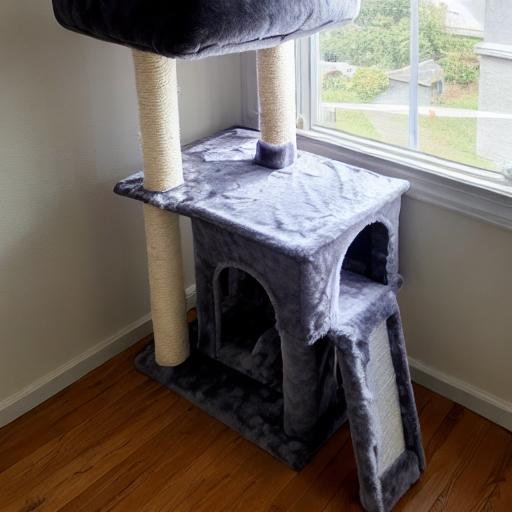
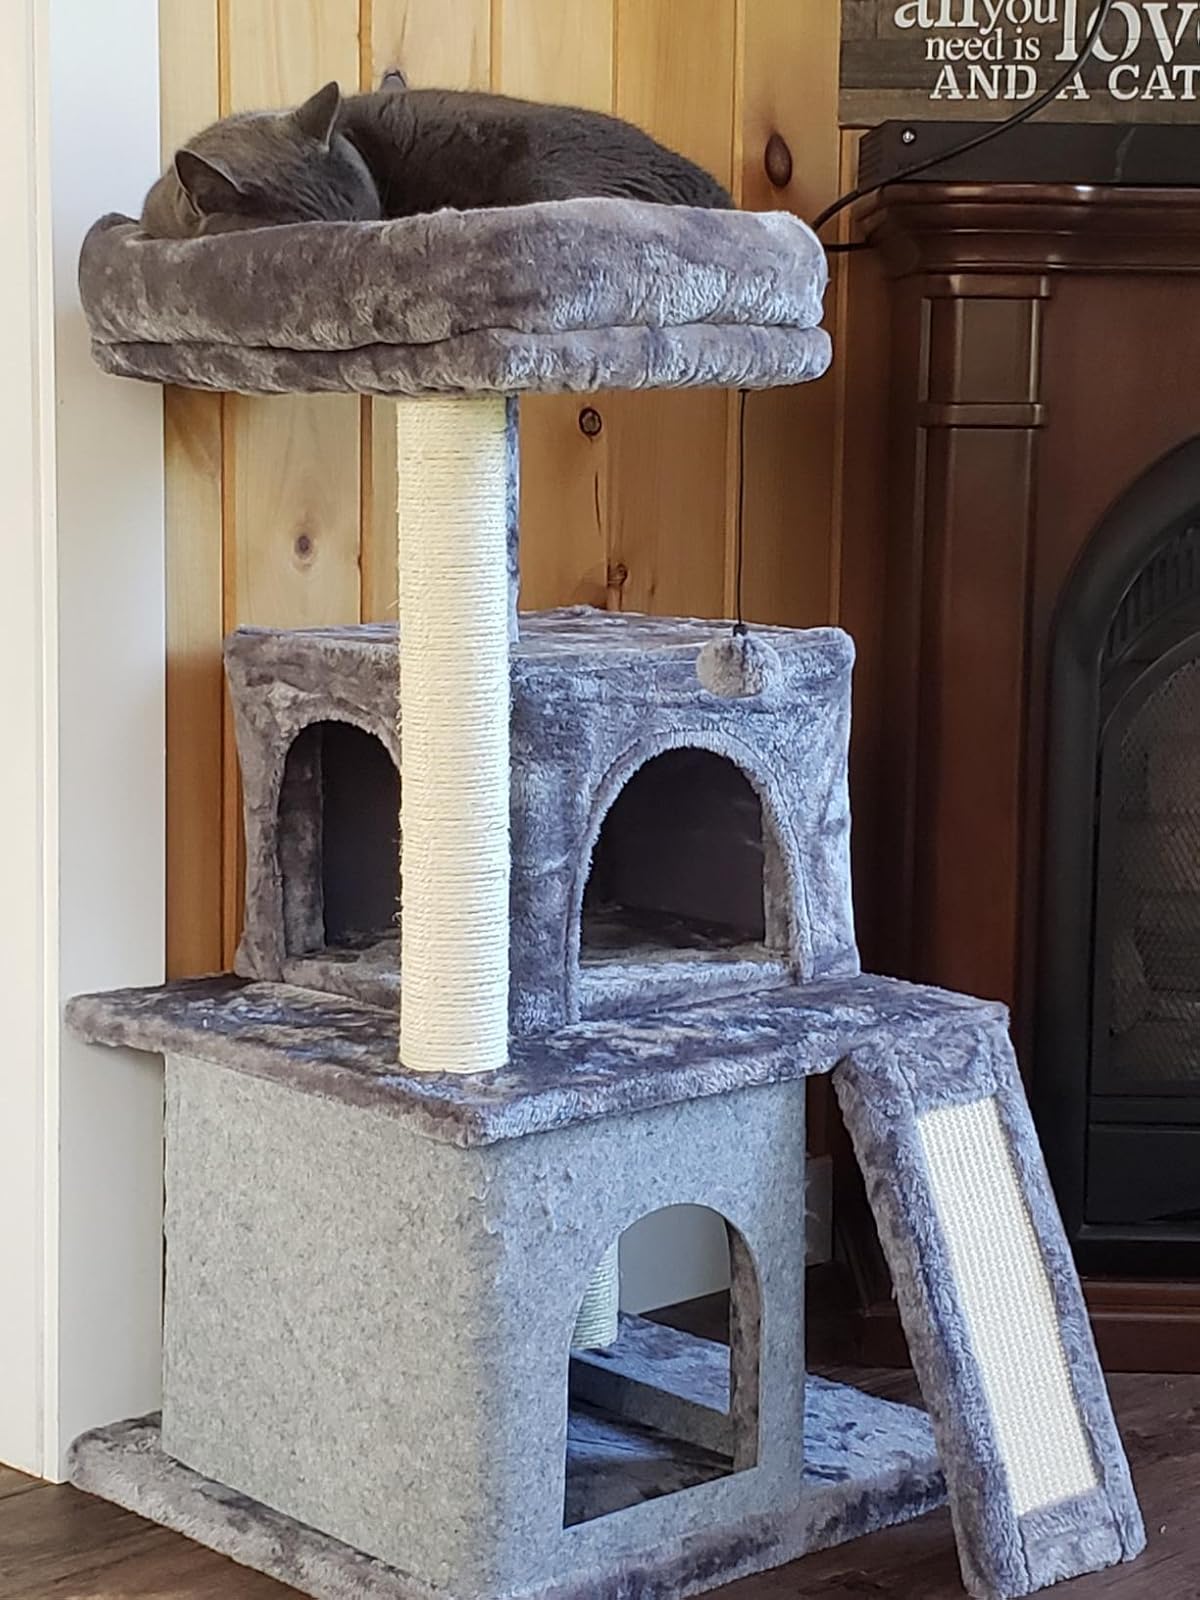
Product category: items_cat tree
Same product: no